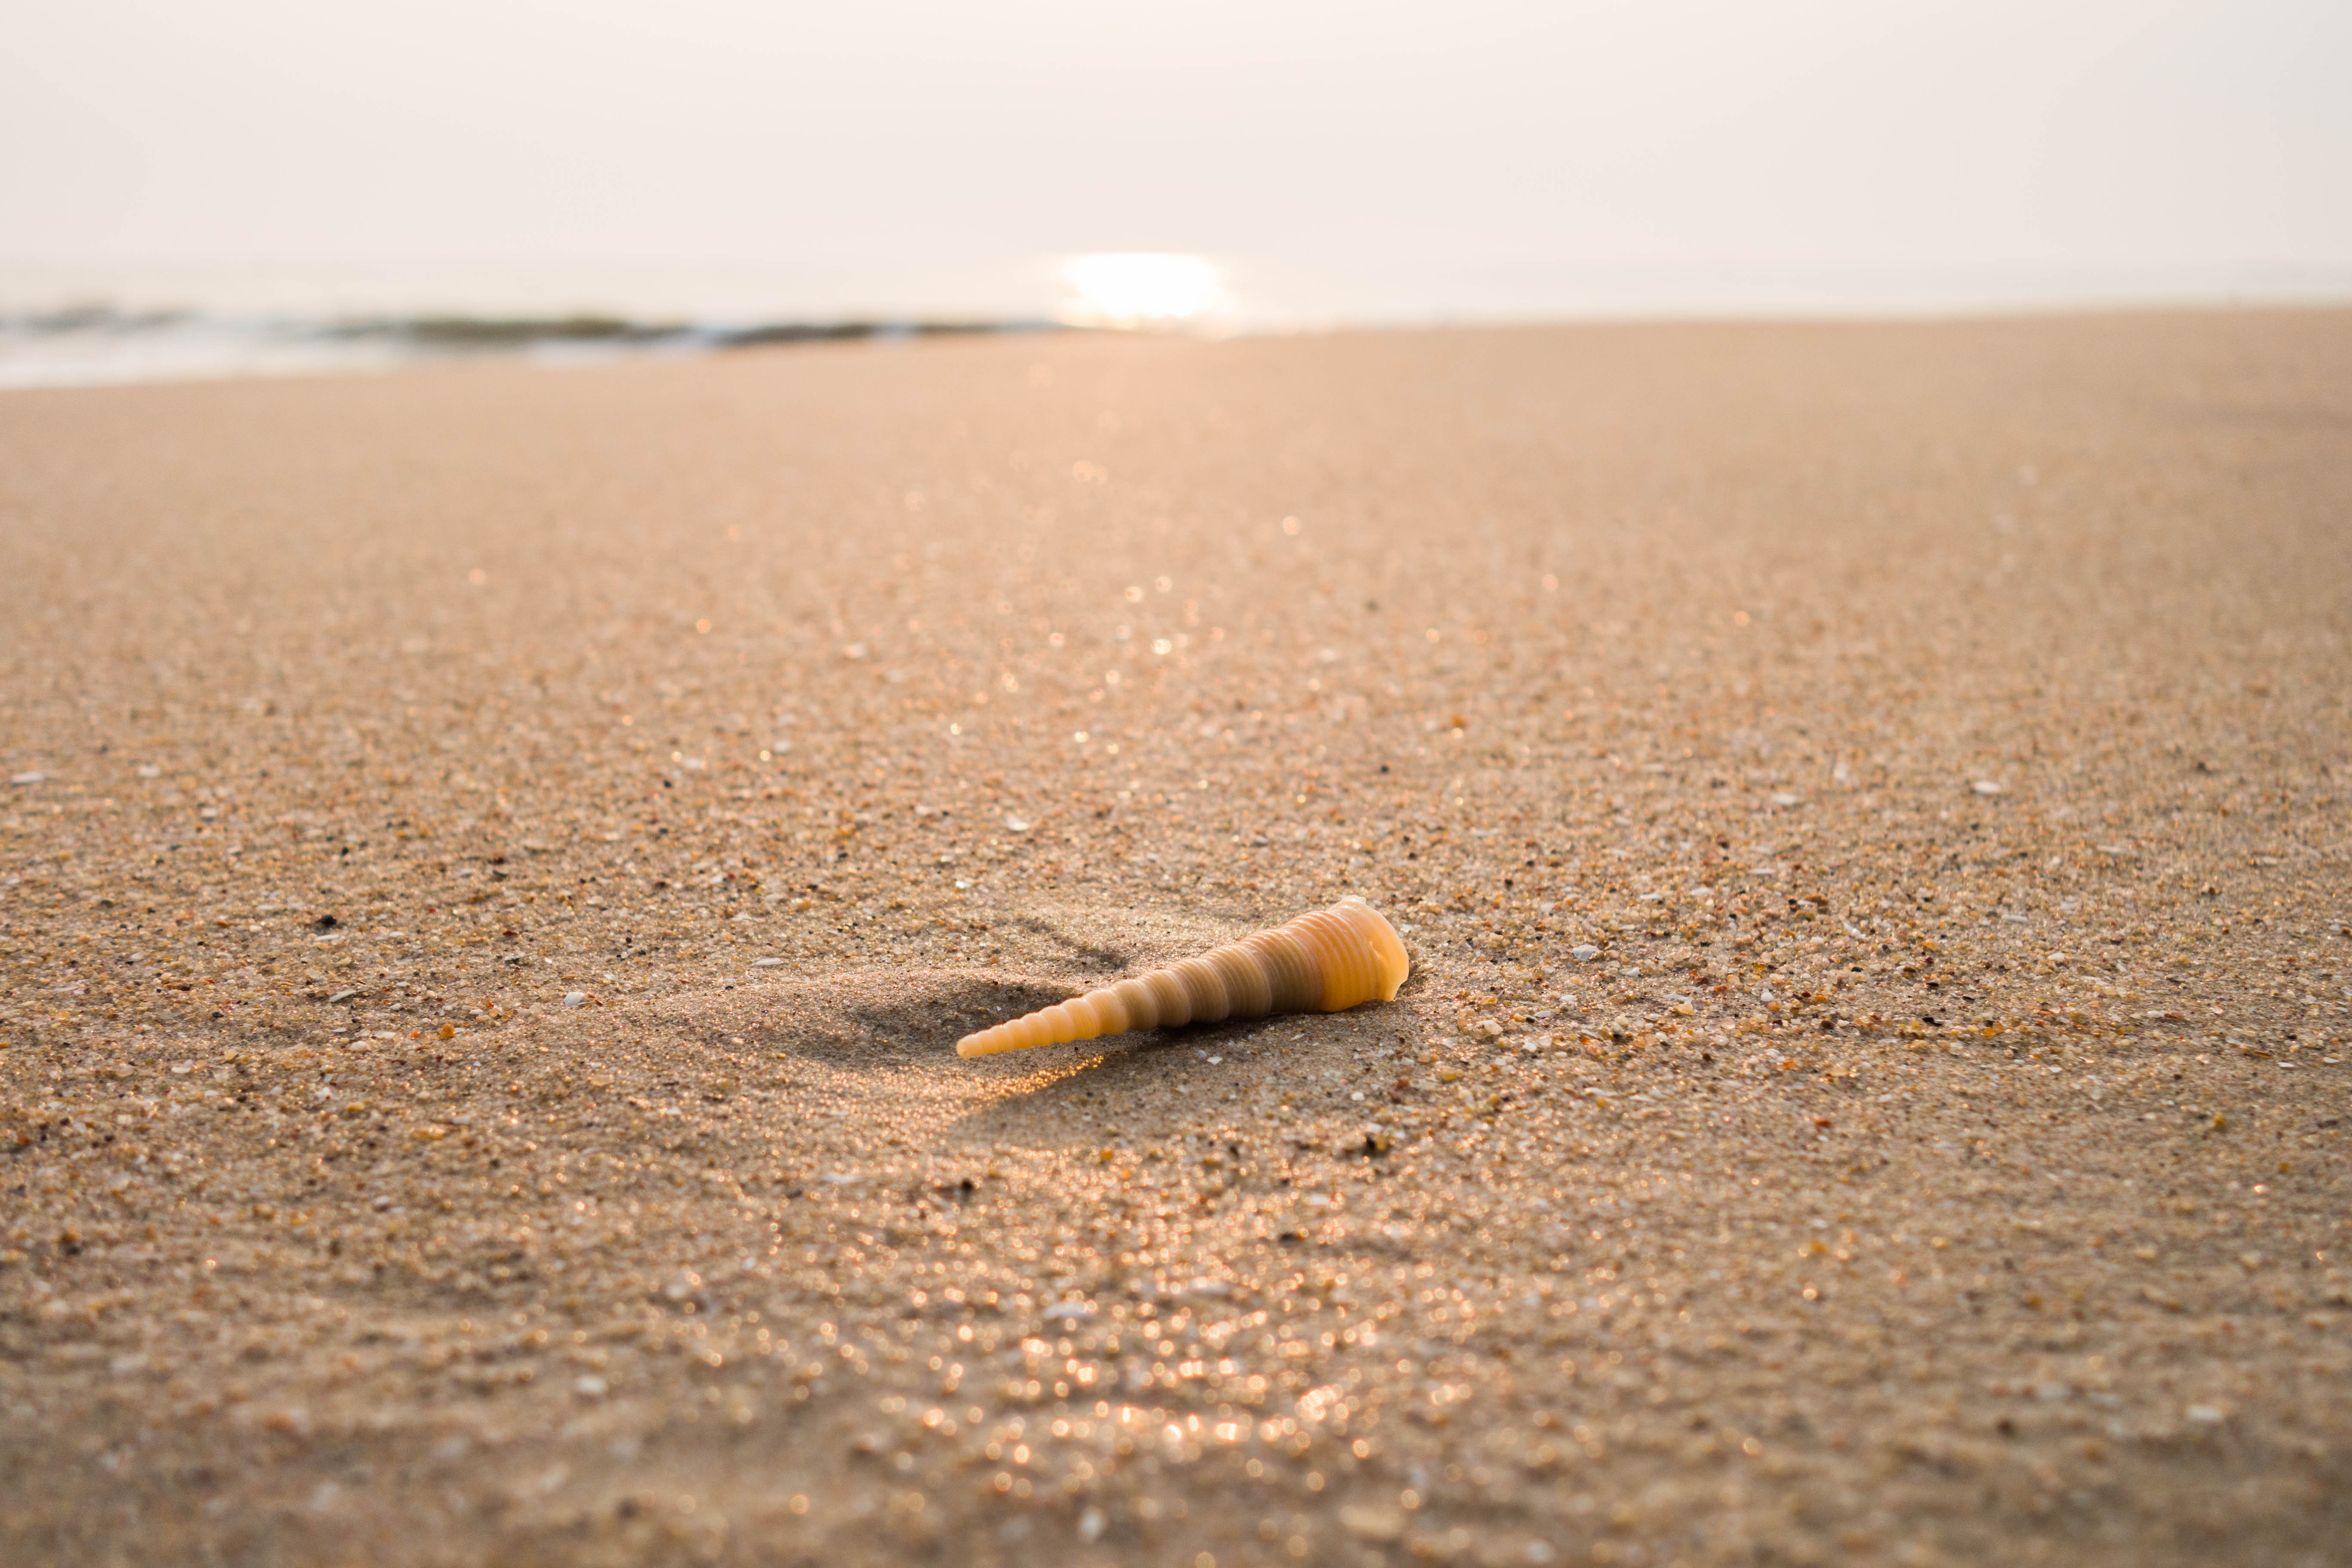
sea, morning, soft wave, sand, natural environment, shell, calm, landscape, beach